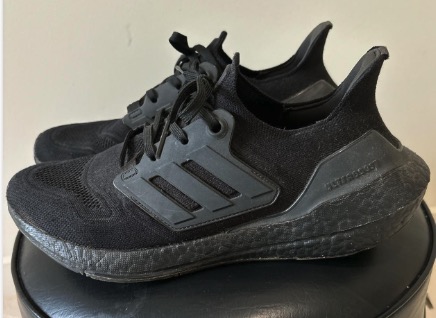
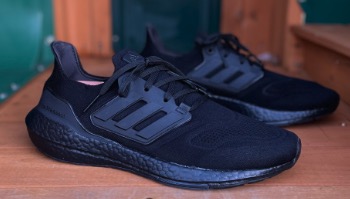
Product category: misc
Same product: yes